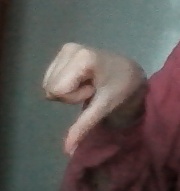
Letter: waw